Ralph H. Young

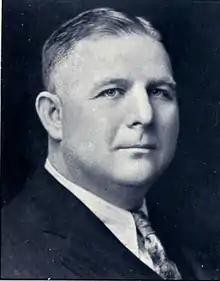

Ralph Hayward Young (December 17, 1889 – January 23, 1962) was an American college football and college basketball coach, athletics administrator, and state legislator. He was the head football coach at DePauw University in 1915, Kalamazoo College from 1916 to 1917 and 1919 to 1922, and Michigan Agricultural College / Michigan State College—now known as Michigan State University—from 1923 to 1927. During his career as a head football coach, he compiled record of 56–41–3, including an 18–22–1 mark at Michigan Agricultural/State. Young was also the head basketball coach at DePauw during the 1915–16 season and Kalamazoo from 1916 to 1923, tallying a career college basketball coaching mark of 100–45. In addition, he served as Michigan State's athletic director from 1923 until 1954.